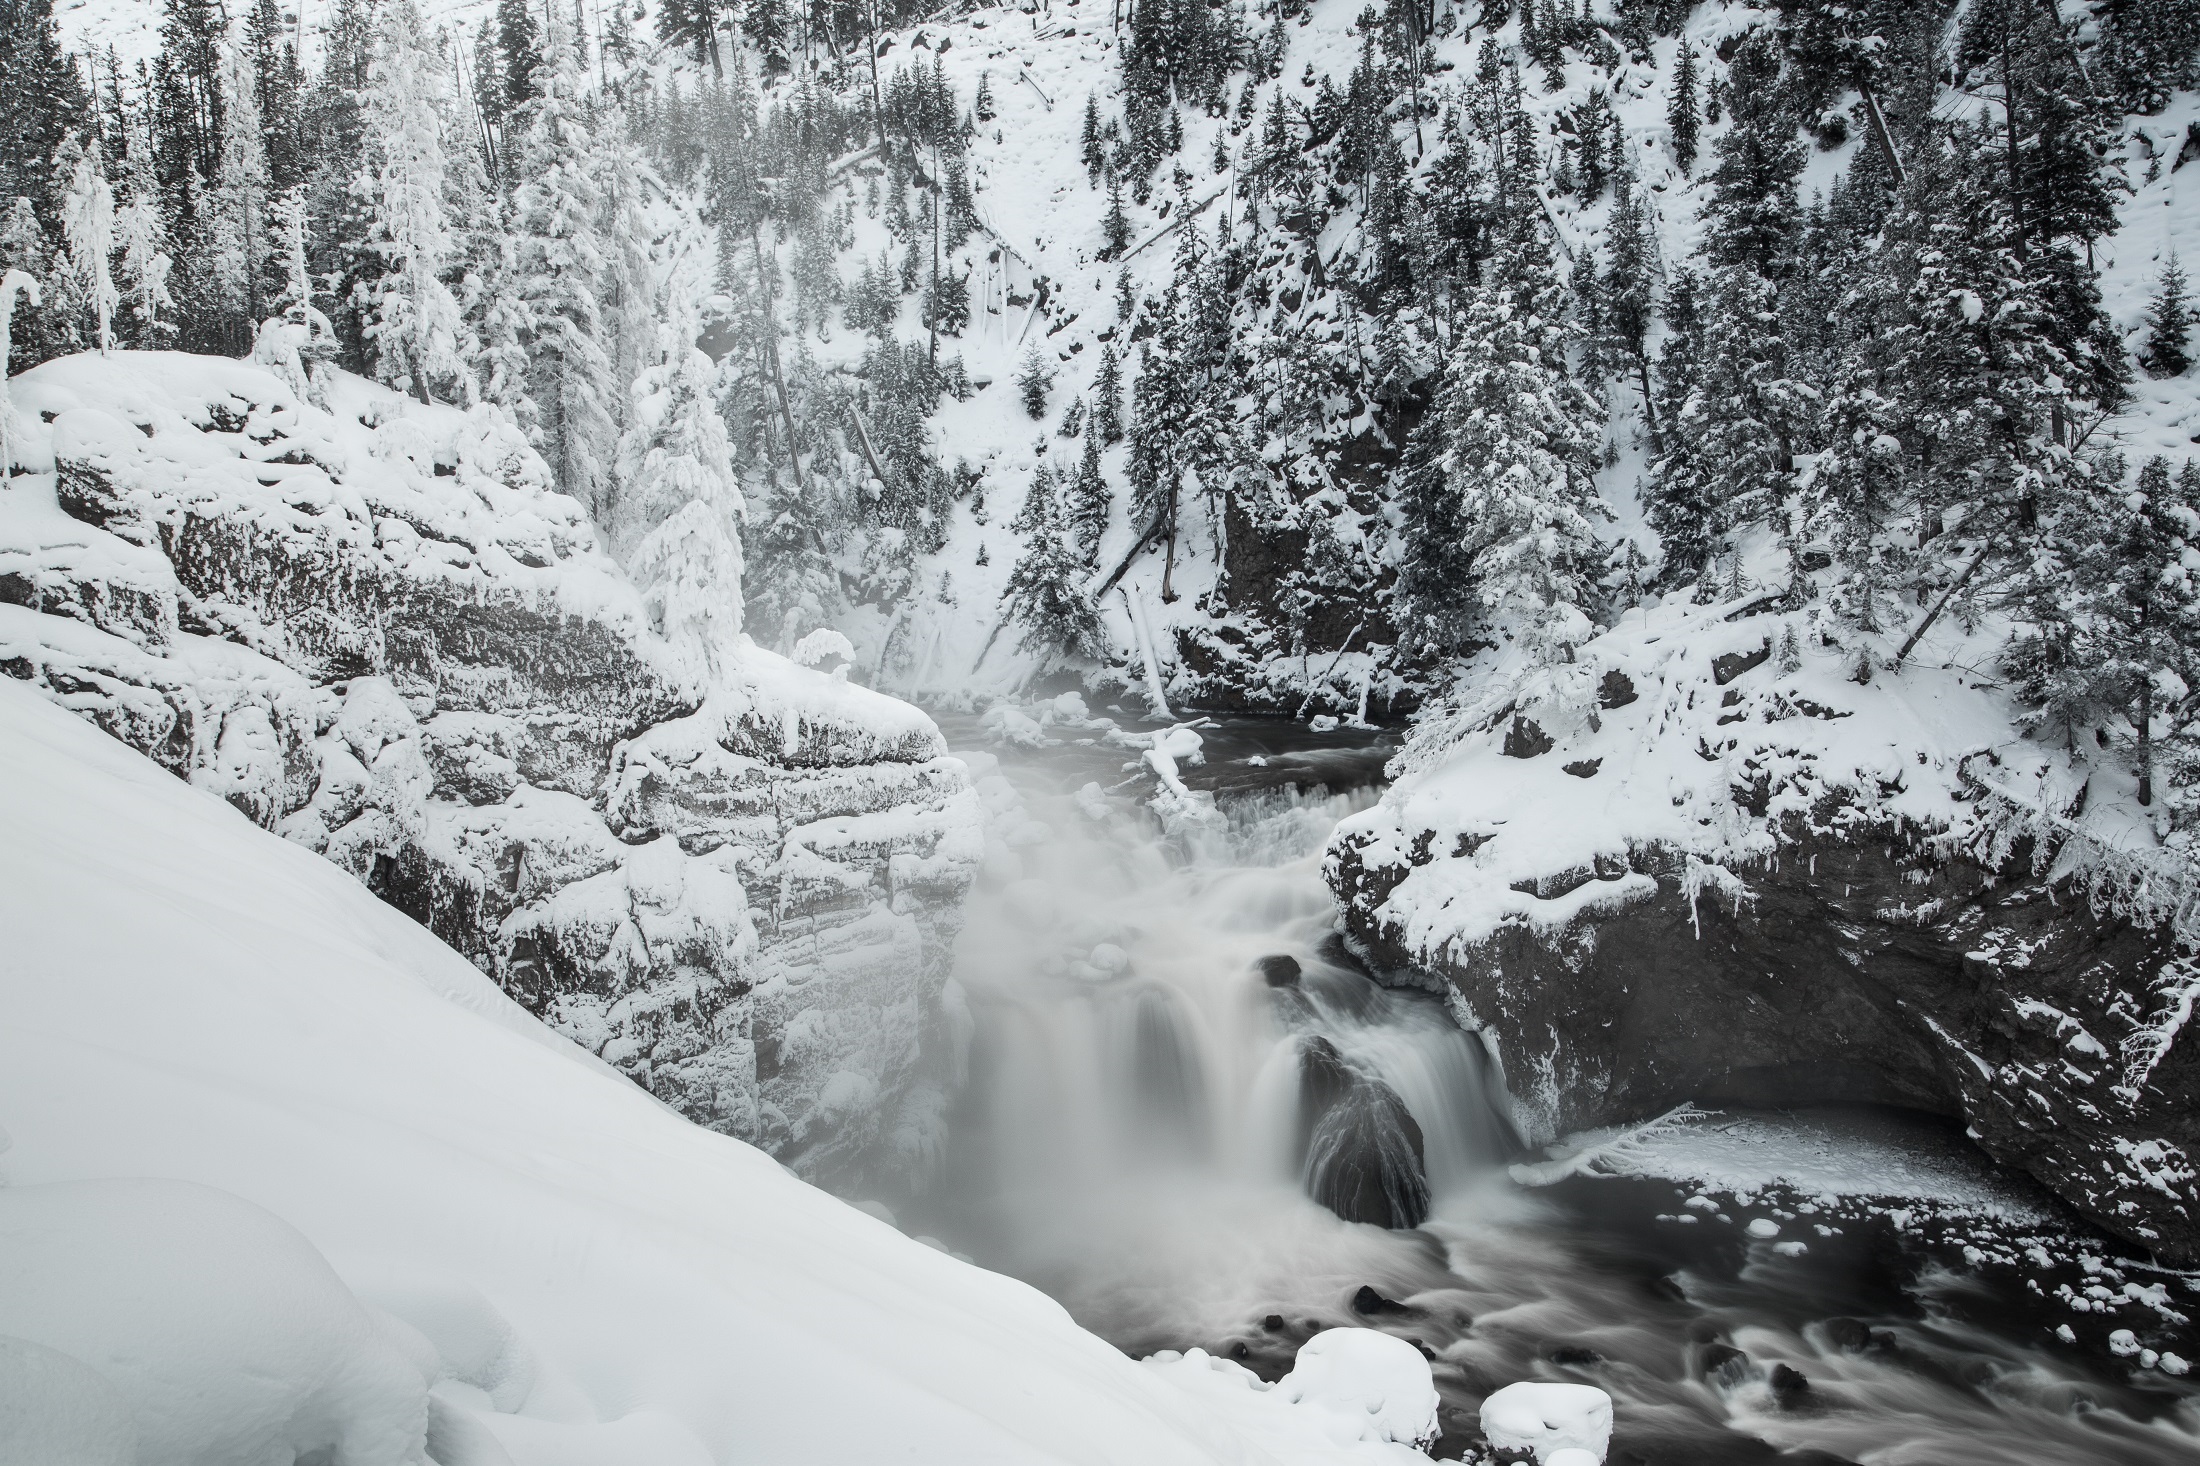
landscape, tree, water, nature, forest, waterfall, wilderness, branch, snow, cold, winter, black and white, frost, river, stream, ice, flowing, scenic, usa, rapid, monochrome, trees, woods, blizzard, woodland, wyoming, water feature, watercourse, freezing, yellowstone national park, monochrome photography, geological phenomenon, winter storm, water resources, firehole falls